Theodora Fonteneau Rutherford

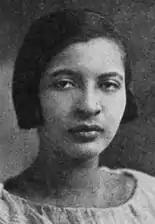
Theodora Fonteneau Rutherford, from a 1924 publication.

Theodora Velma Fonteneau Rutherford (January 28, 1904 – August 15, 1993) was an African-American accountant, clubwoman, and college instructor. In 1960 she became the first black CPA qualified in West Virginia.